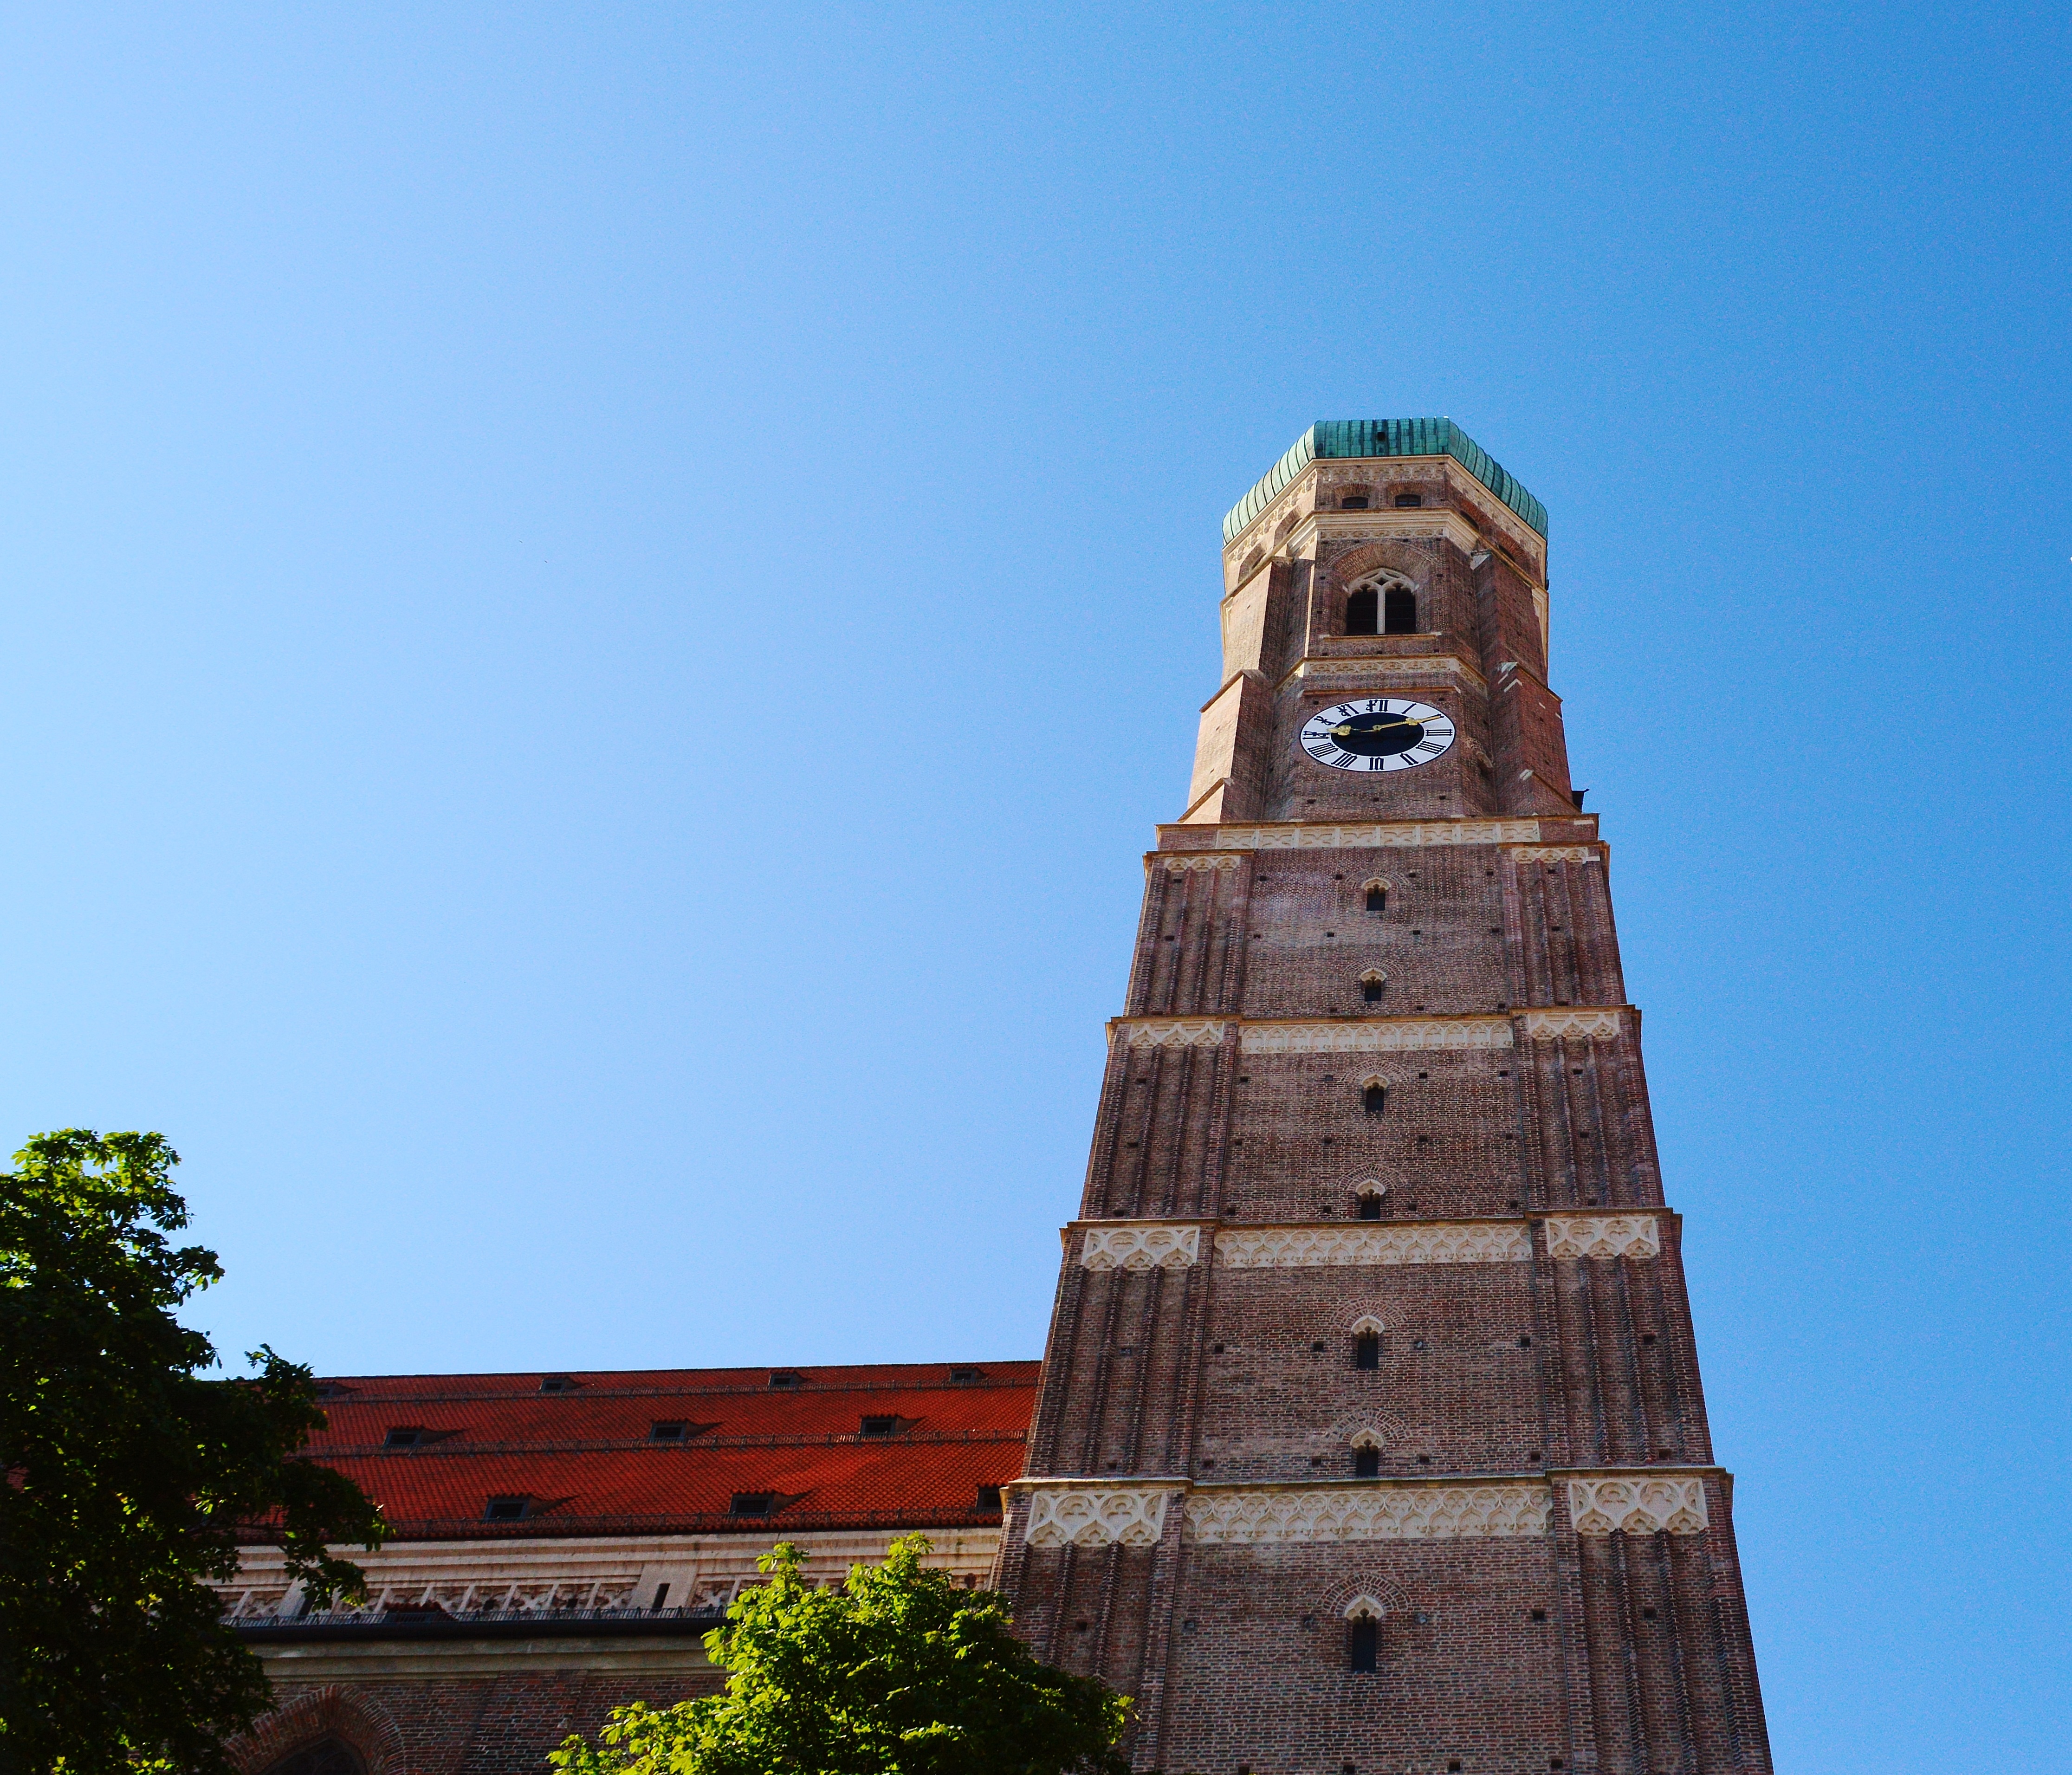
sky, tower, landmark, place of worship, bell tower, temple, steeple, bavaria, munich, frauenkirche, state capital